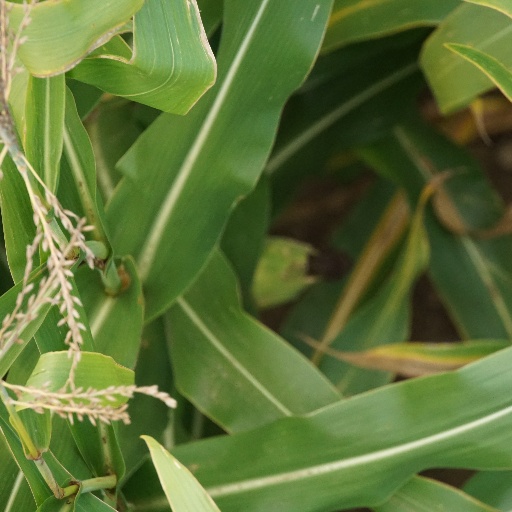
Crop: maize; corn